Pavlo Rizanenko

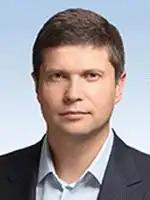
Official portrait, 2014

Pavlo Oleksandrovych Rizanenko (born 12 July 1975) is a Ukrainian activist and politician who served as a People's Deputy of Ukraine from Ukraine's 97th electoral district between 2012 and 2019. Prior to this, he served as a member of the Brovary city council between 2010 and 2012.